Malva sylvestris

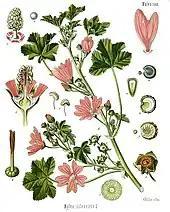
"M. sylvestris" in a 19th-century illustration

The young leaves and shoots are edible raw or cooked. "M. sylvestris" has traditionally been used around the world as a wild food plant, from the Mediterranean and Middle East, including Palestine and Italy, to the Caucasus. In Morocco, Tunisia and Palestine, "Malva" leaves are steamed with garlic and tomatoes, and eaten as an appetizer or salad. In Egypt, the leaves are made into a stew-like vegetable dish, especially in winter, known as "khobeiza", which is similar to Molokheia.